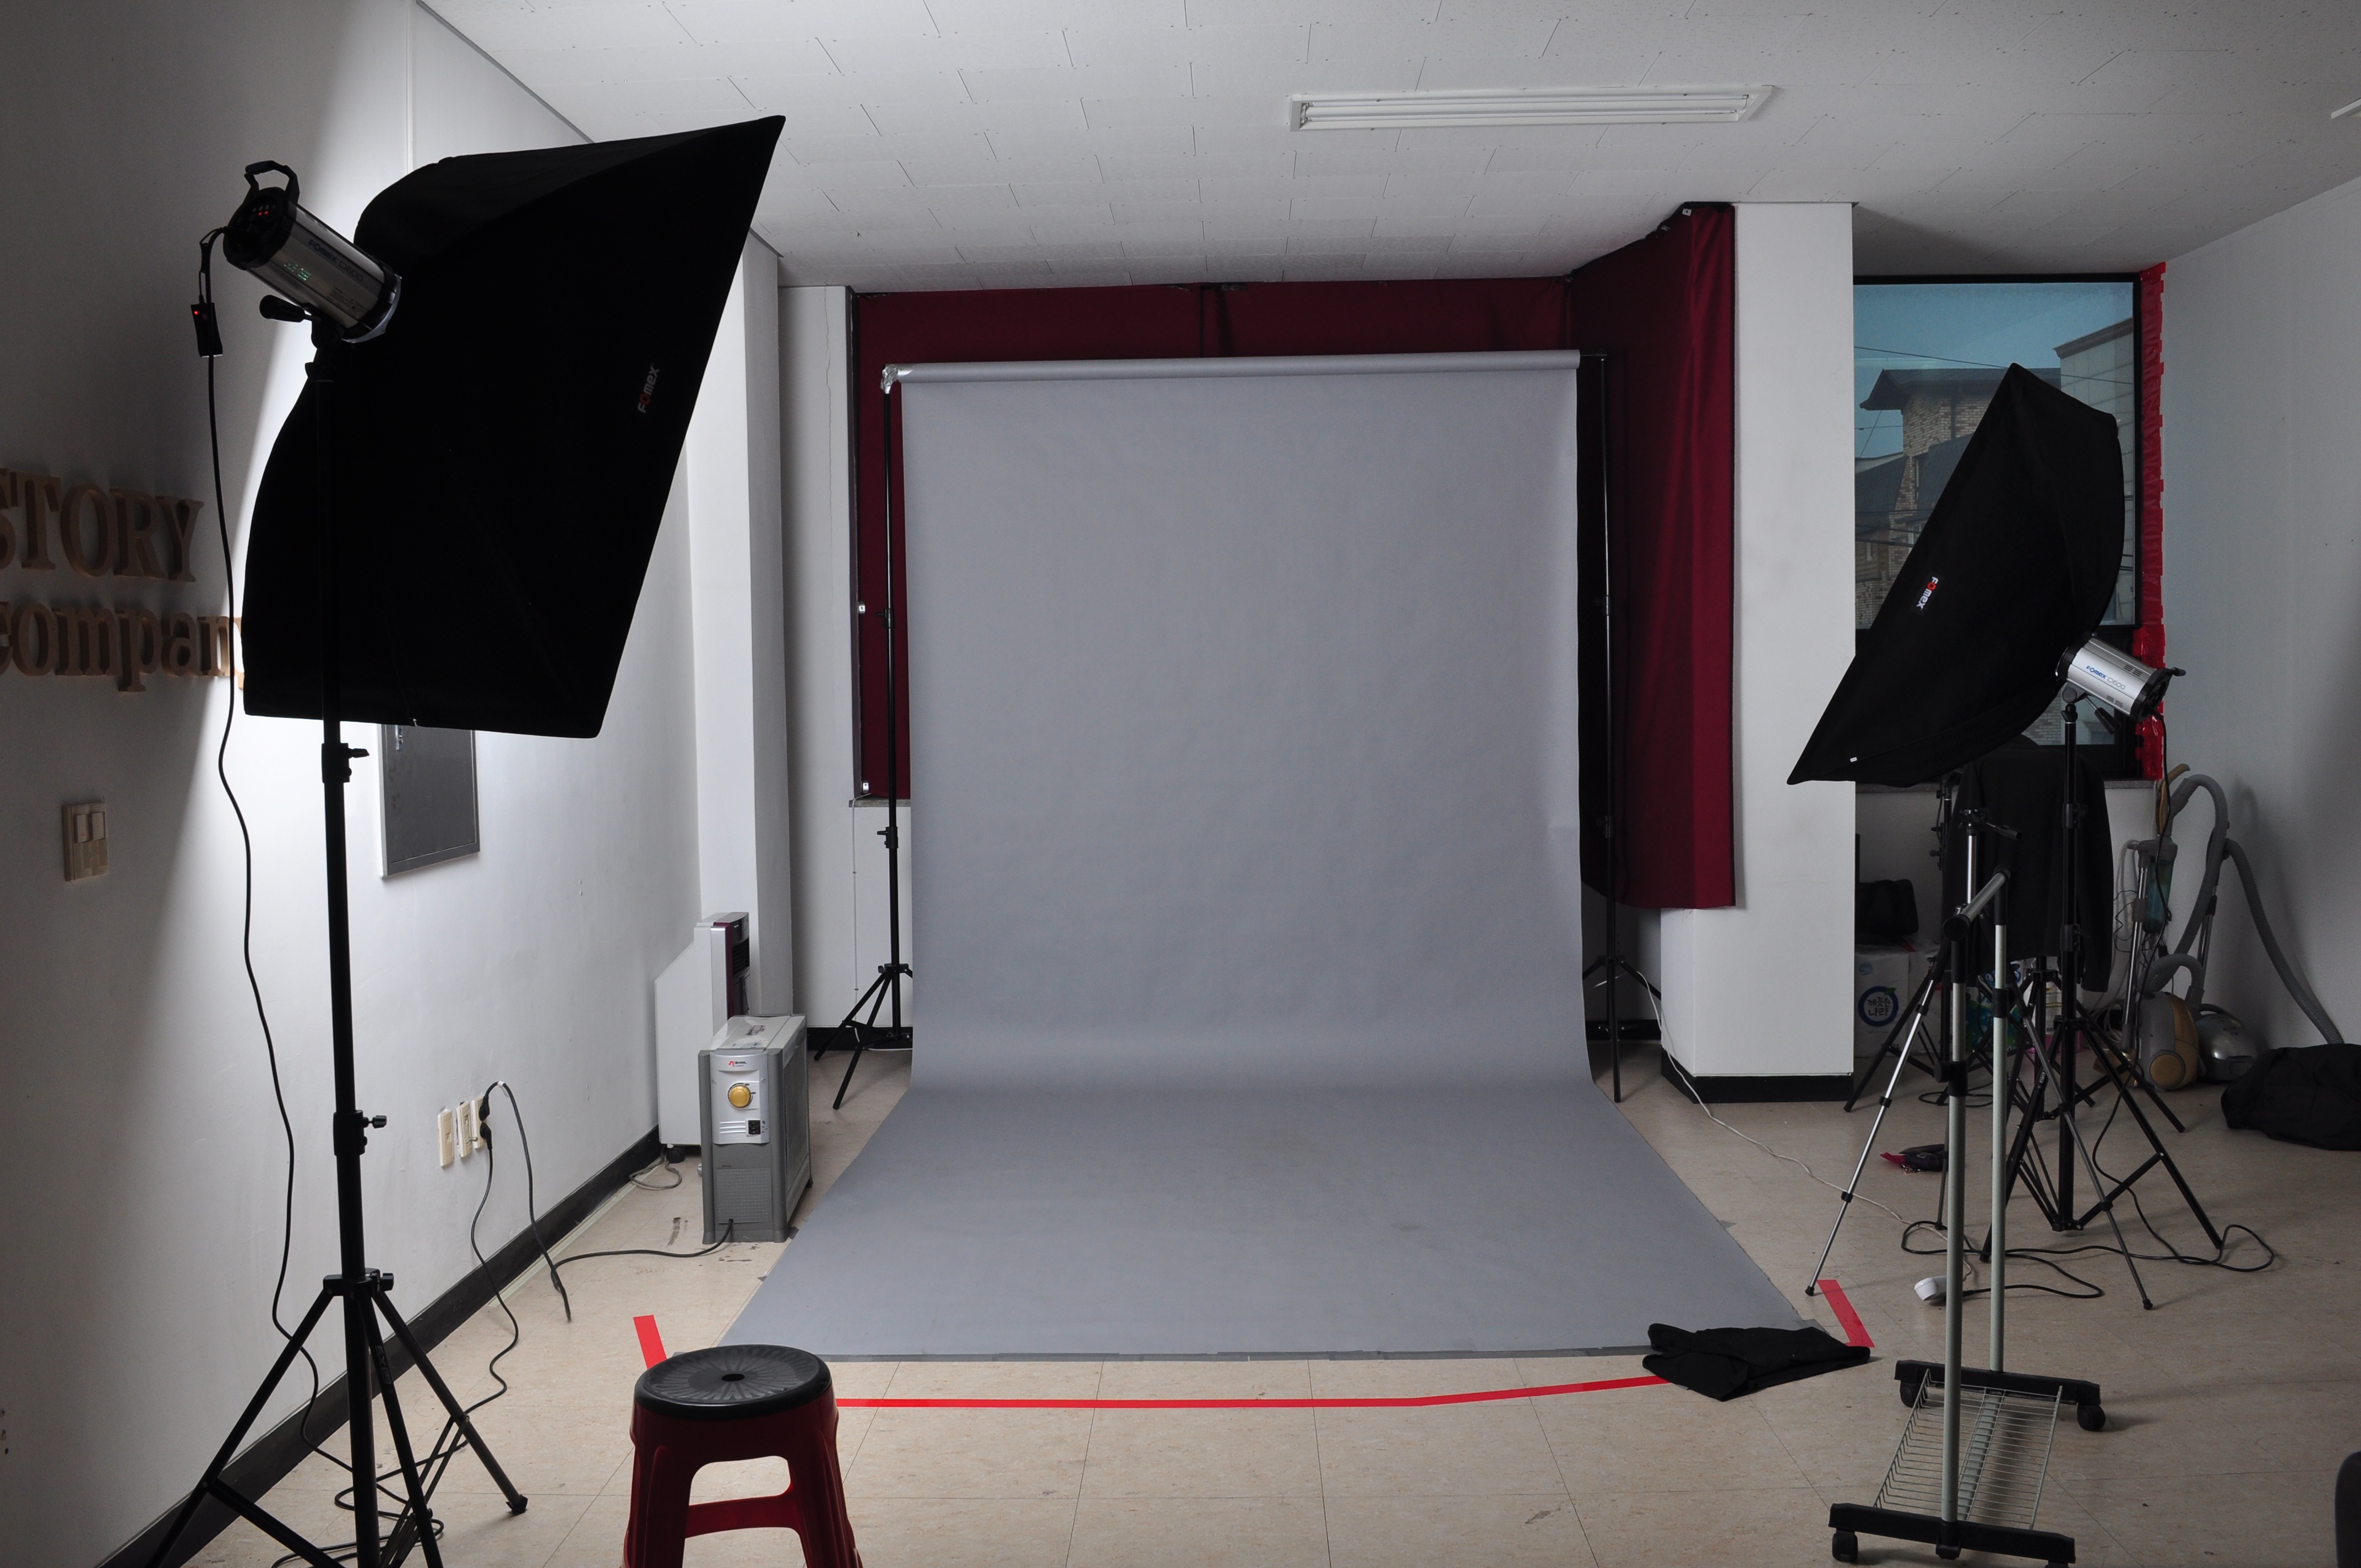
light, photography, floor, studio, furniture, interior design, shooting, angle, production, photo studio, flooring, product design, stage again, studio background, film studio